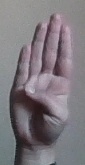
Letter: kaaf